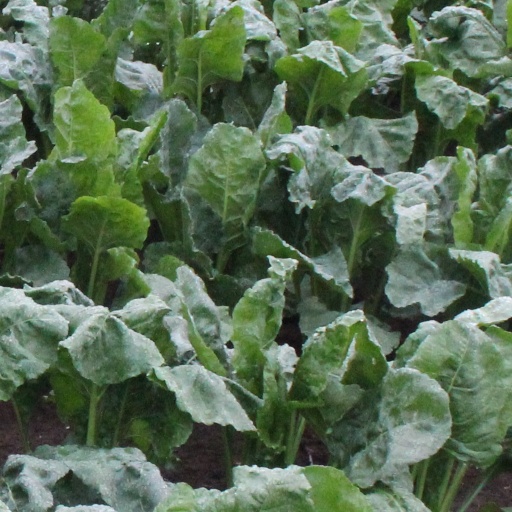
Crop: sugar beet